Judenburg

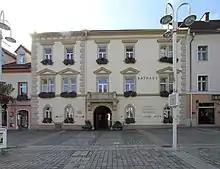
Town hall

Judenburg is a member of the Douzelage, a unique town twinning association of 24 towns across the European Union. This active town twinning began in 1991 and there are regular events, such as a produce market from each of the other countries and festivals. Discussions regarding membership are also in hand with three further towns (Agros in Cyprus, Škofja Loka in Slovenia, and Tryavna in Bulgaria).